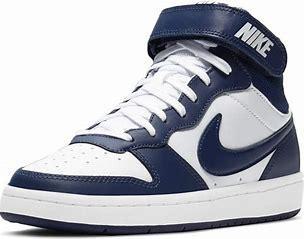
Brand: Nike
Model: Court